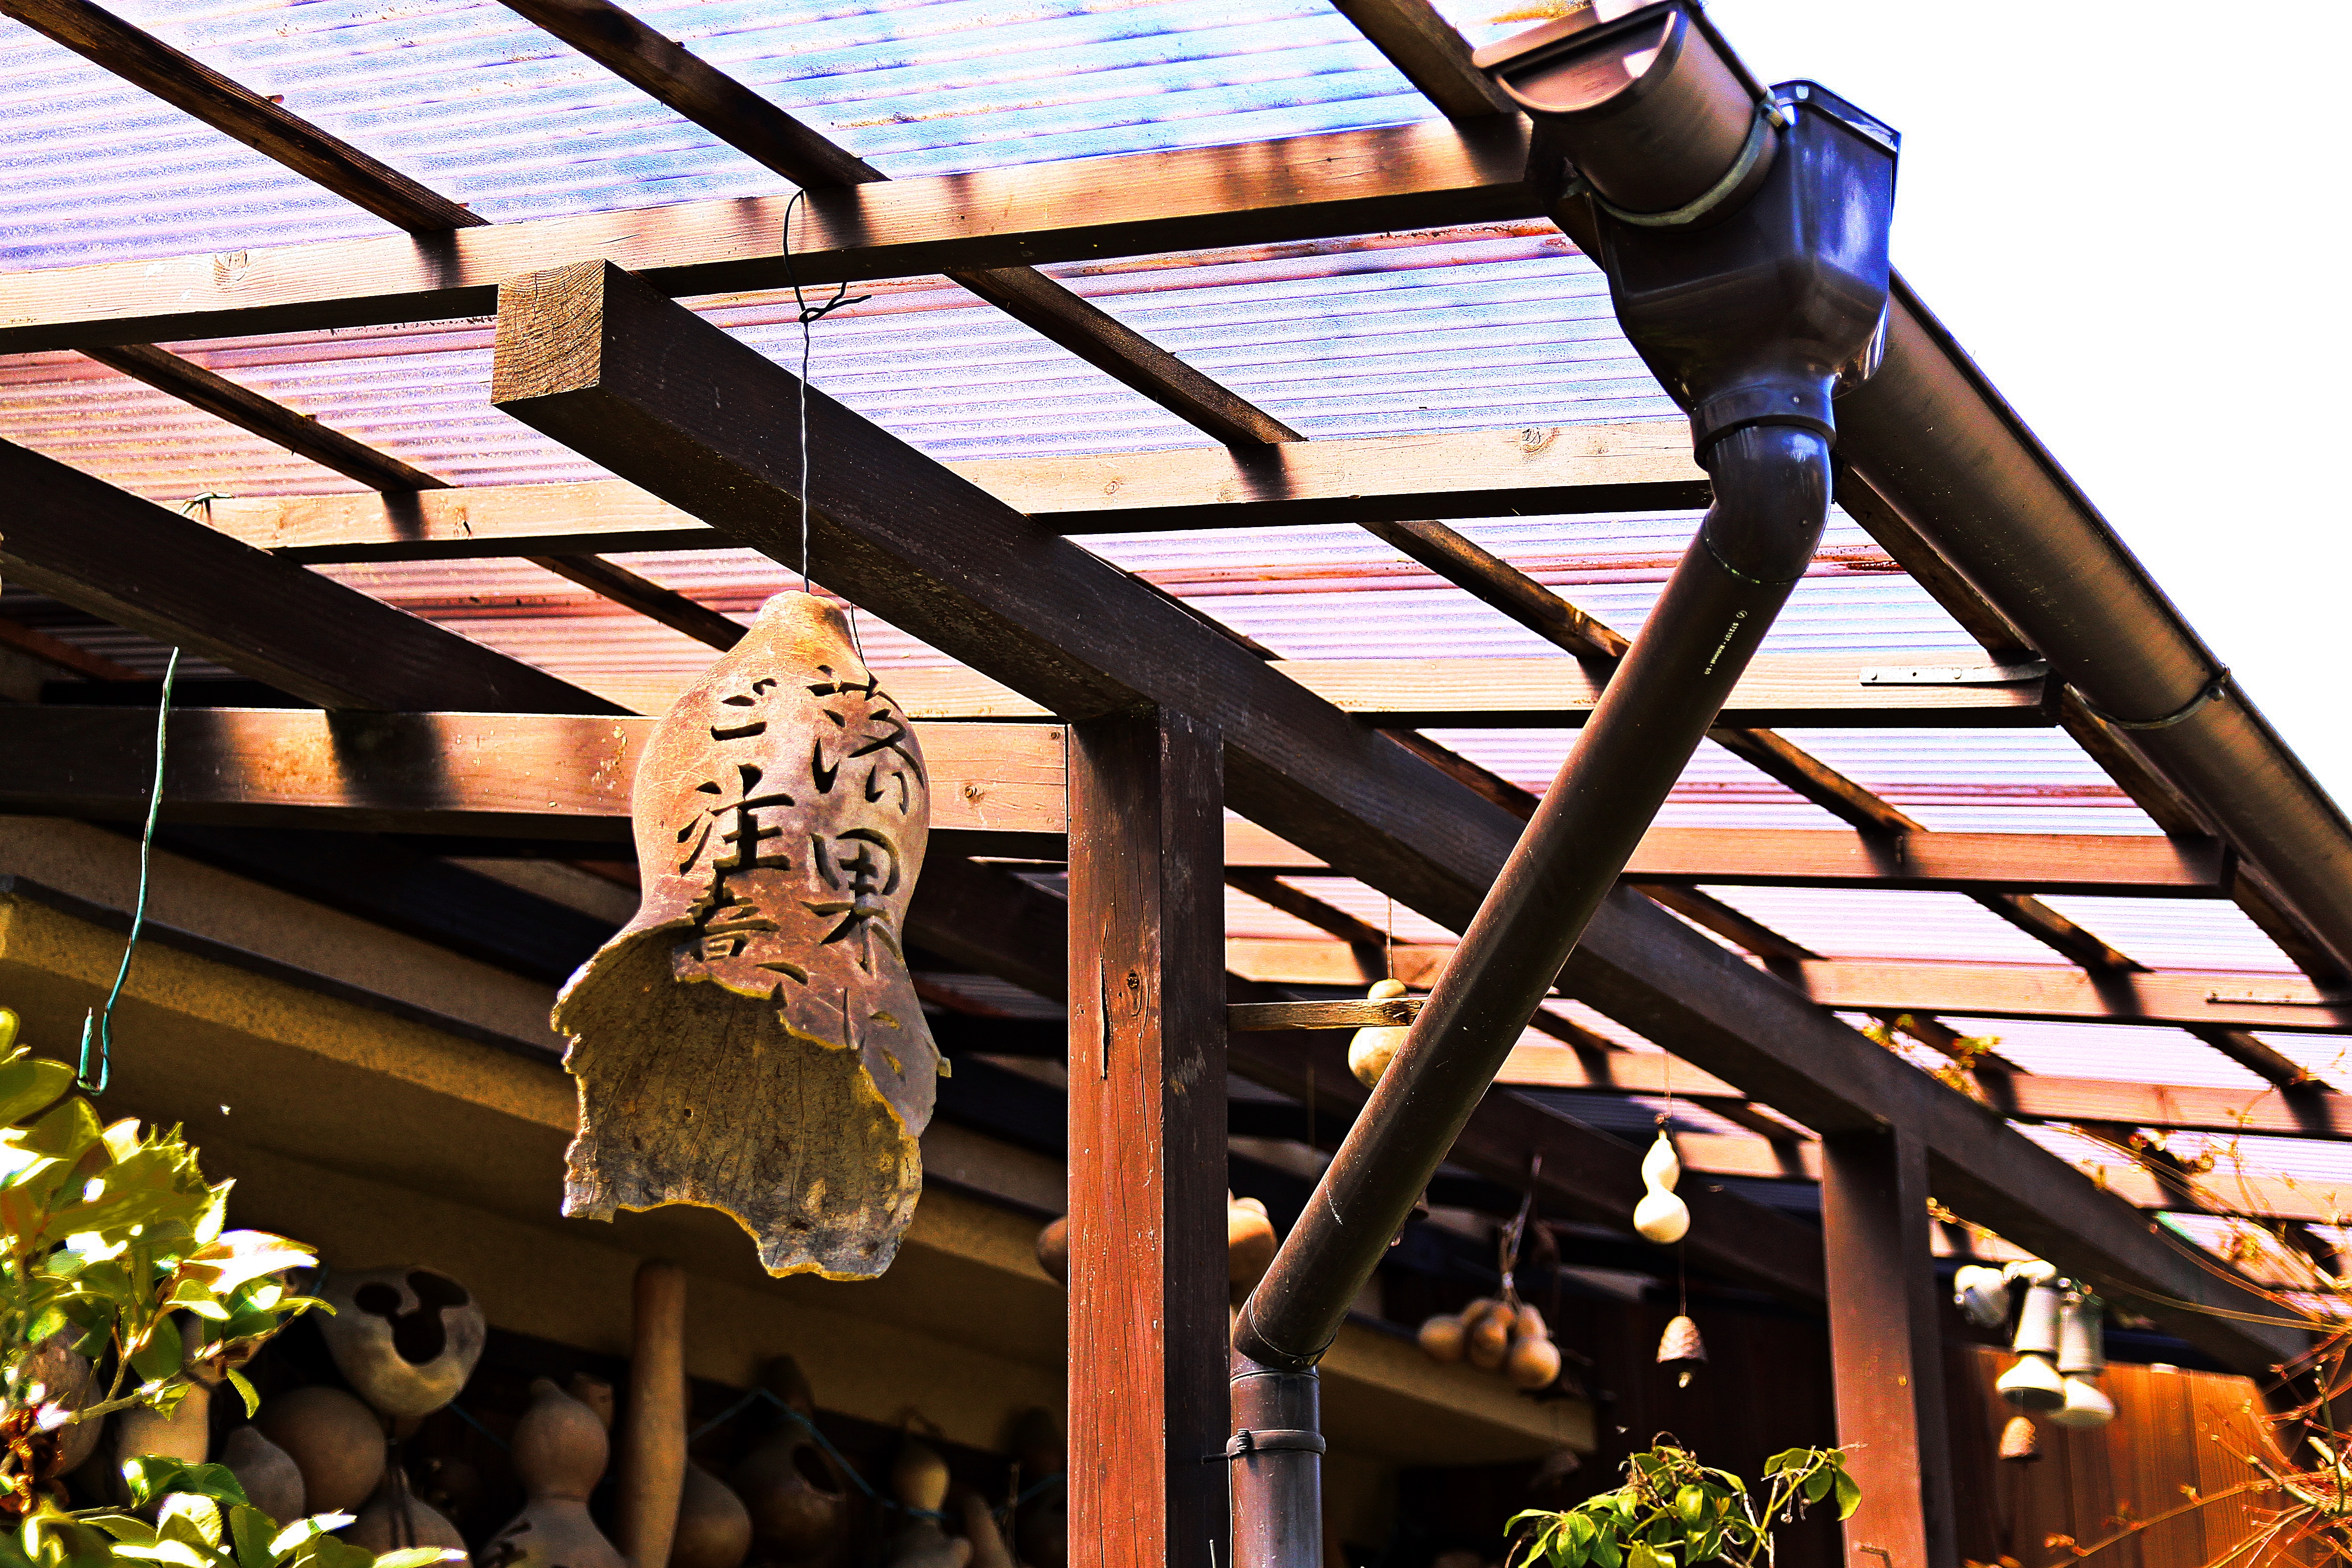
japan, iron, metal, roof